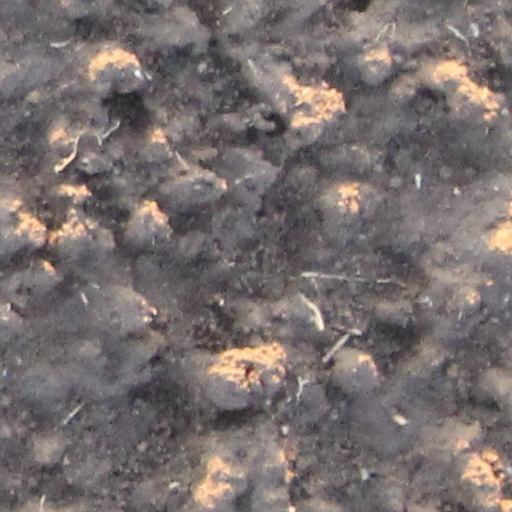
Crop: wheat